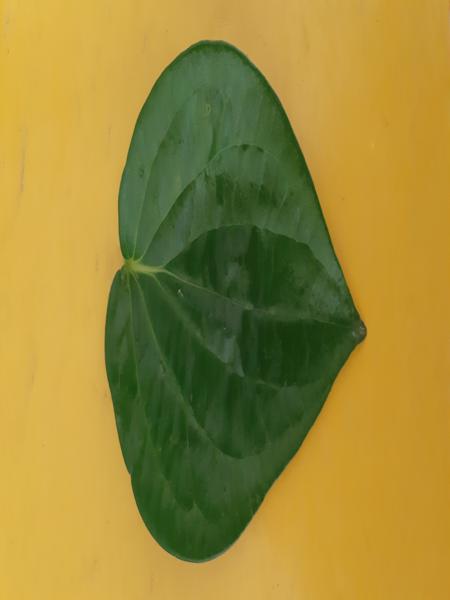
Plant: Betel